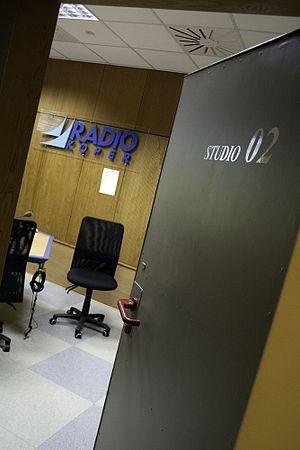
Radio Koper, est une station de radio basée à Koper, en Slovénie. Sa déclinaison en langue italienne s'intitule Radio Capodistria. Elle est détenue par le groupe audiovisuel public Radiotelevizija Slovenija.